Porterfield (community), Wisconsin

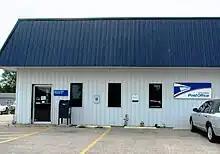
Porterfield Post Office

Porterfield is located along the Escanaba and Lake Superior Railroad west-northwest of Marinette. Porterfield has a post office with ZIP code 54159. The Peshtigo River runs south of the community.